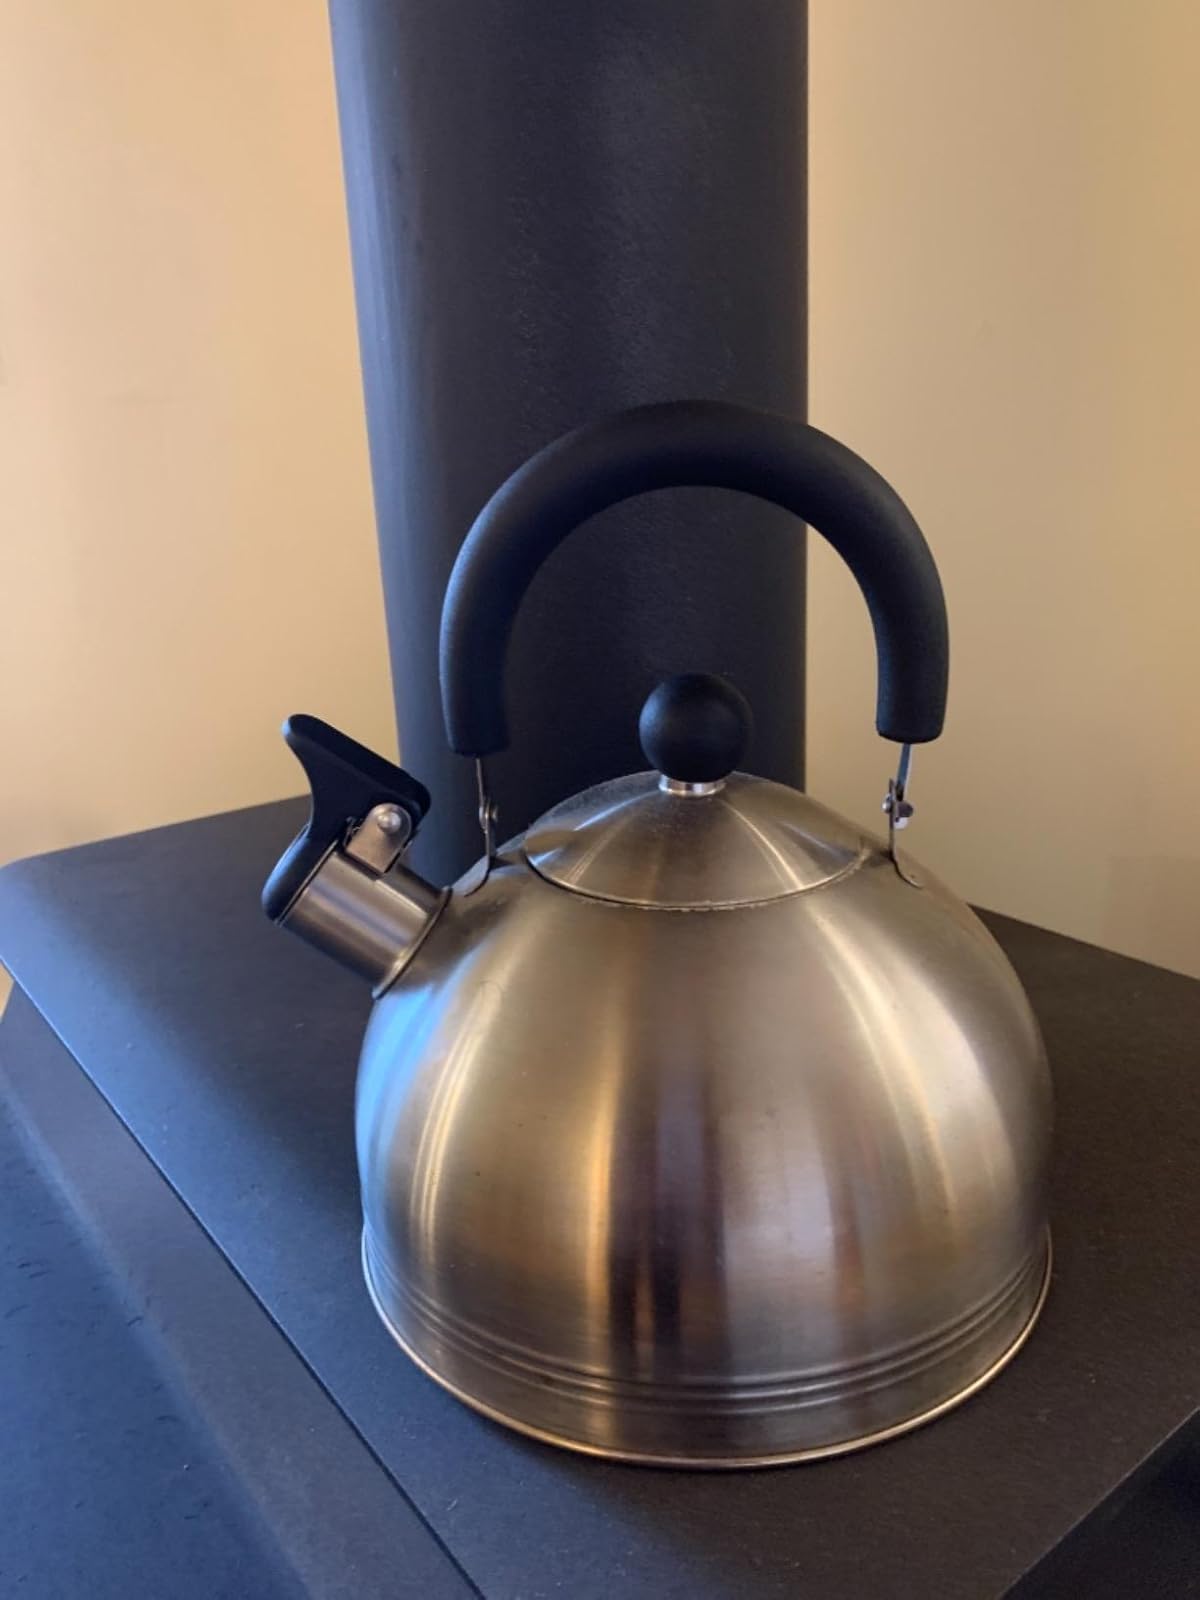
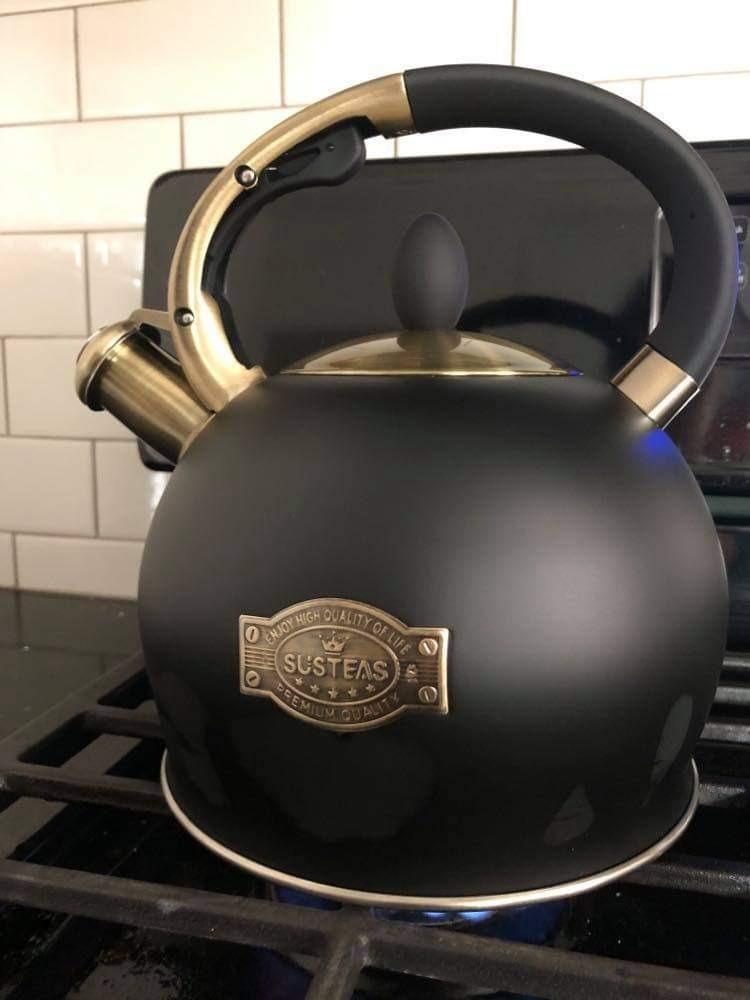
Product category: items_kettle
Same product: no